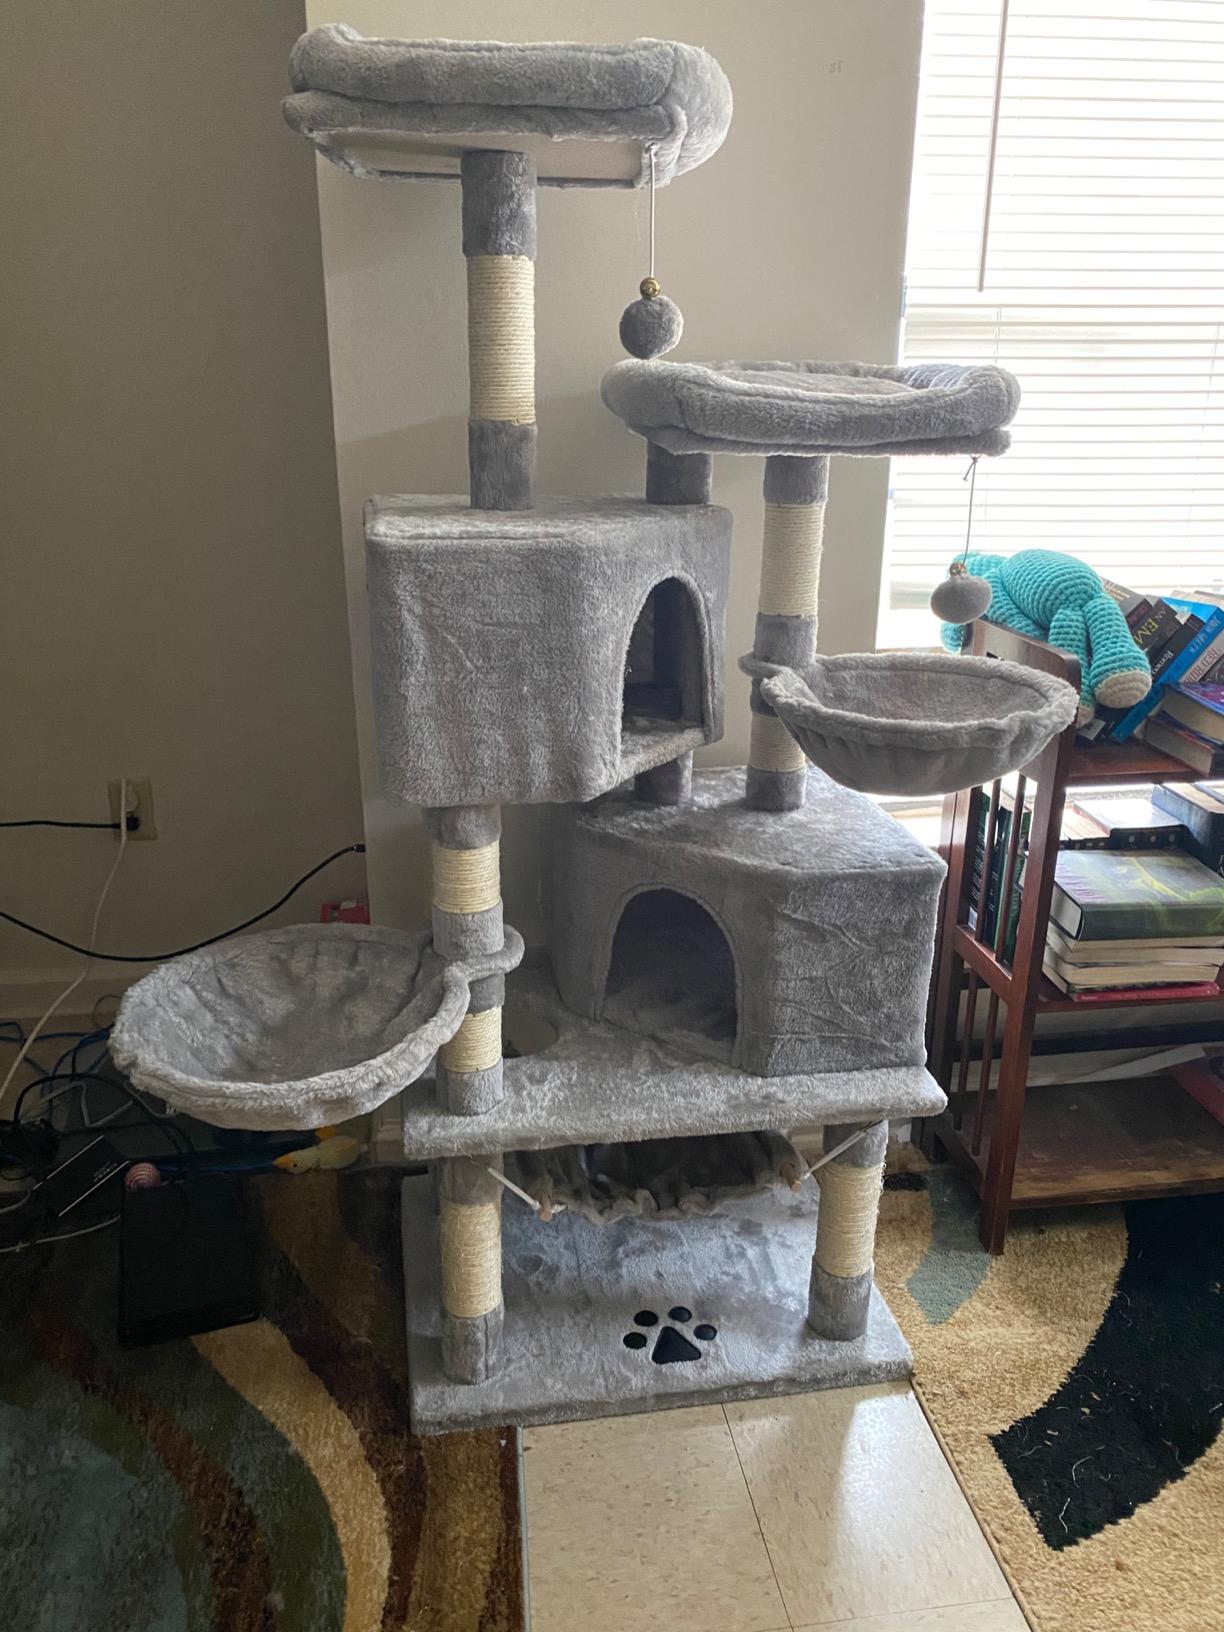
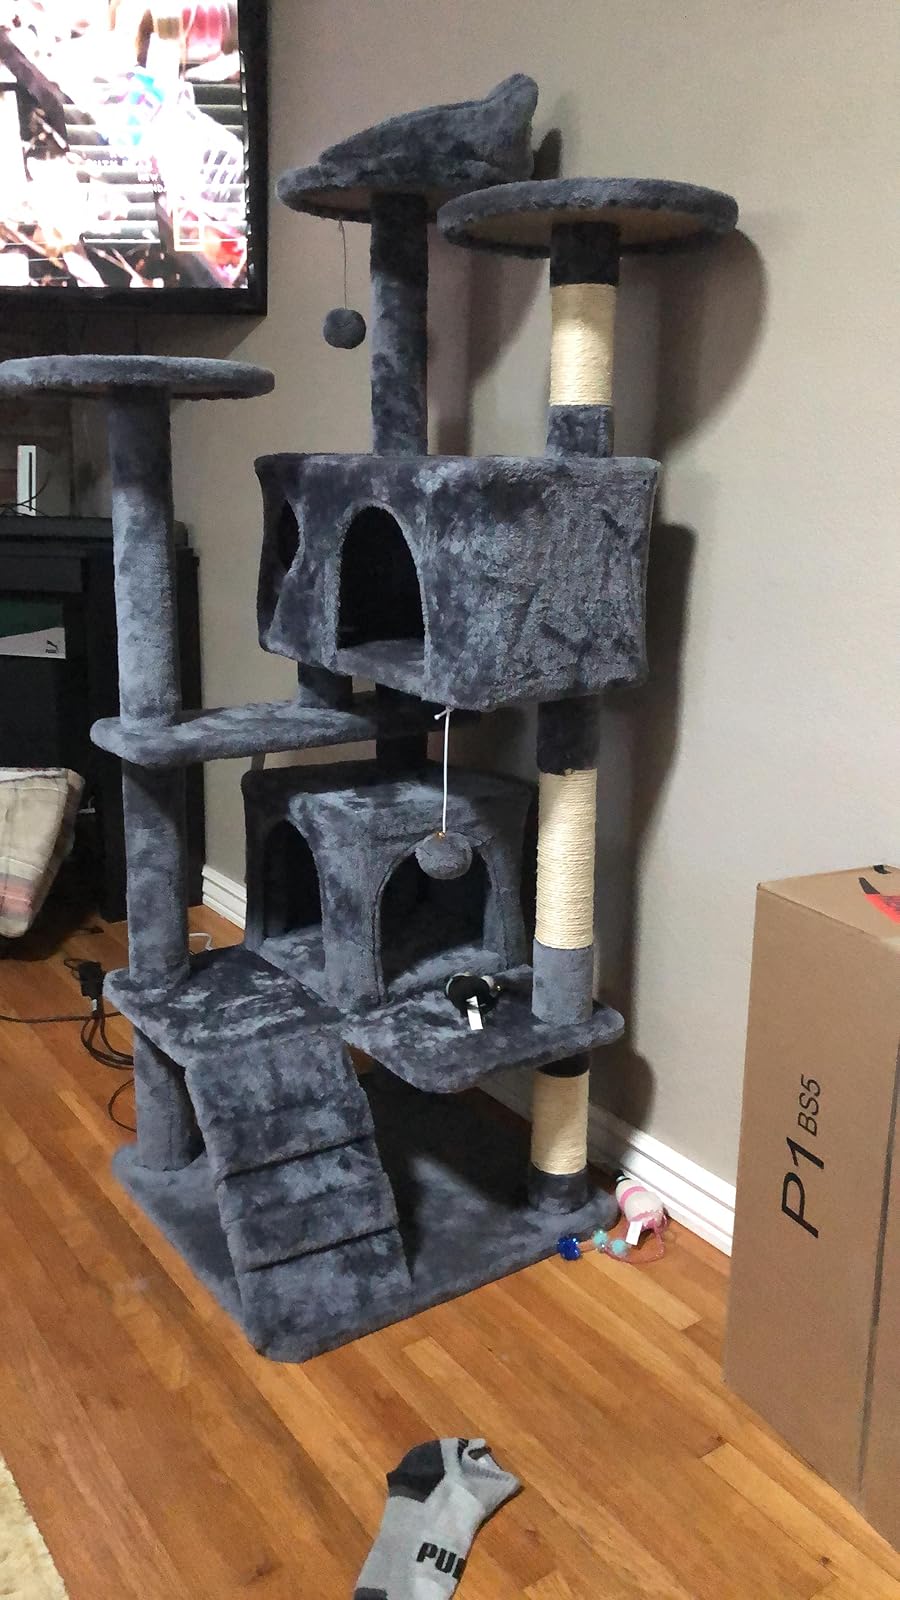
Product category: items_cat tree
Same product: no